The Knight Before Christmas

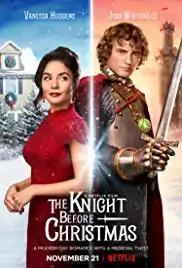
Official release poster

The Knight Before Christmas is a 2019 Christmas fantasy romantic comedy film directed by Monika Mitchell and written by Cara J. Russell. It was released on November 21, 2019.